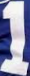
Number: 1